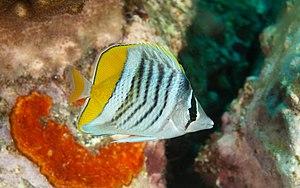
Les Chaetodon ou poissons-papillons forment un genre de poissons de la famille des Chaetodontidae dont on rencontre les espèces principalement dans les eaux tropicales de l'Indo-Pacifique.